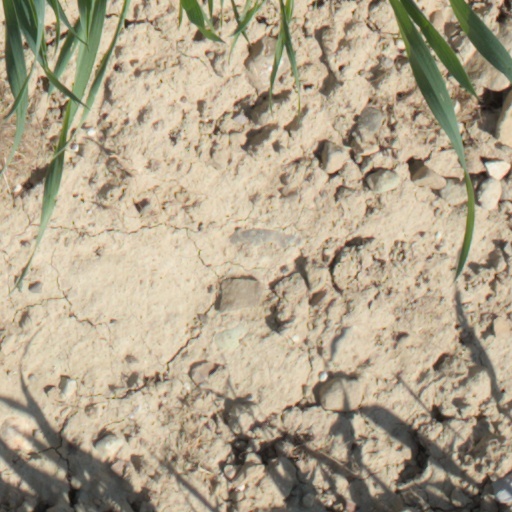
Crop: wheat